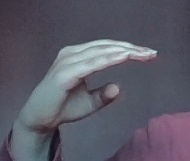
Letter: jeem